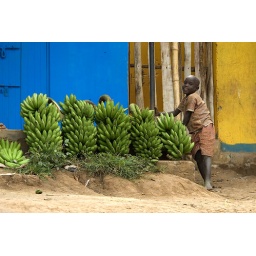
A boy with bananas at a roadside market near Kampala.